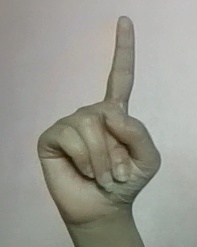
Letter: bb